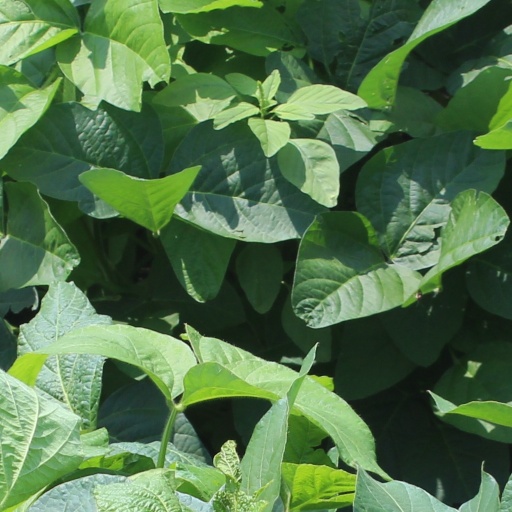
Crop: soybean